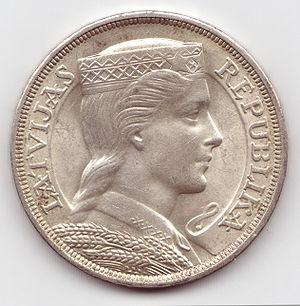
Le Monument de la Liberté, situé à Riga en Lettonie, est un mémorial érigé en l'honneur des soldats morts au combat durant la Guerre d'indépendance lettone. Inauguré le 18 novembre 1935 lors du 17ᵉ anniversaire de l'indépendance du pays, ce monument est appelé affectueusement « Milda » par les habitants de la ville. Considéré comme un symbole important de la liberté, de l'indépendance et de la souveraineté de la Lettonie, il est souvent le lieu central de manifestations publiques et de cérémonies officielles. C'est également l'un des monuments les plus hauts d'Europe dans son genre avec une hauteur de 42 mètres.
Rihards Zariņš, né le 27 juin 1869 et mort le 21 avril 1939, est un graphiste letton, chevalier de l'Ordre des Trois Étoiles. Il est considéré comme pionnier de la gravure ex-libris en Lettonie. Zariņš crée les armoiries de la Lettonie adoptées après l'indépendance du pays, le 18 novembre 1918. Il est également l'auteur du design de certaines des pièces de monnaie étant en circulation entre 1922 et 1945 ainsi que du premier timbre postal letton. En 1921-1939, il est professeur à l'atelier du graphisme de l'Académie des beaux-arts de Lettonie.